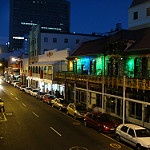
Label: street